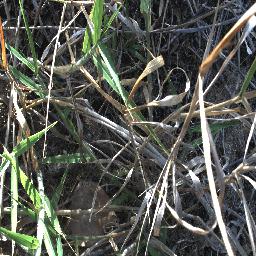
Label: negative